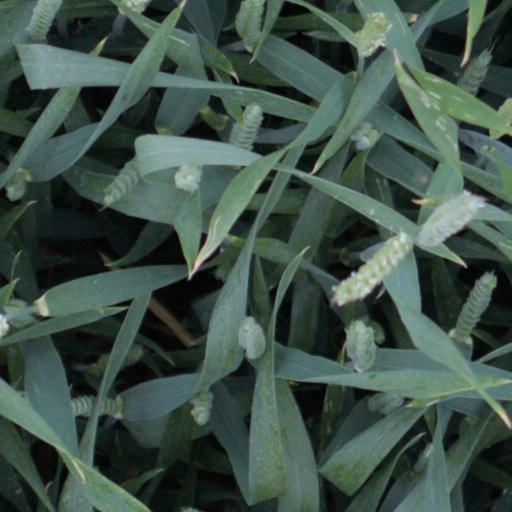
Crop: wheat